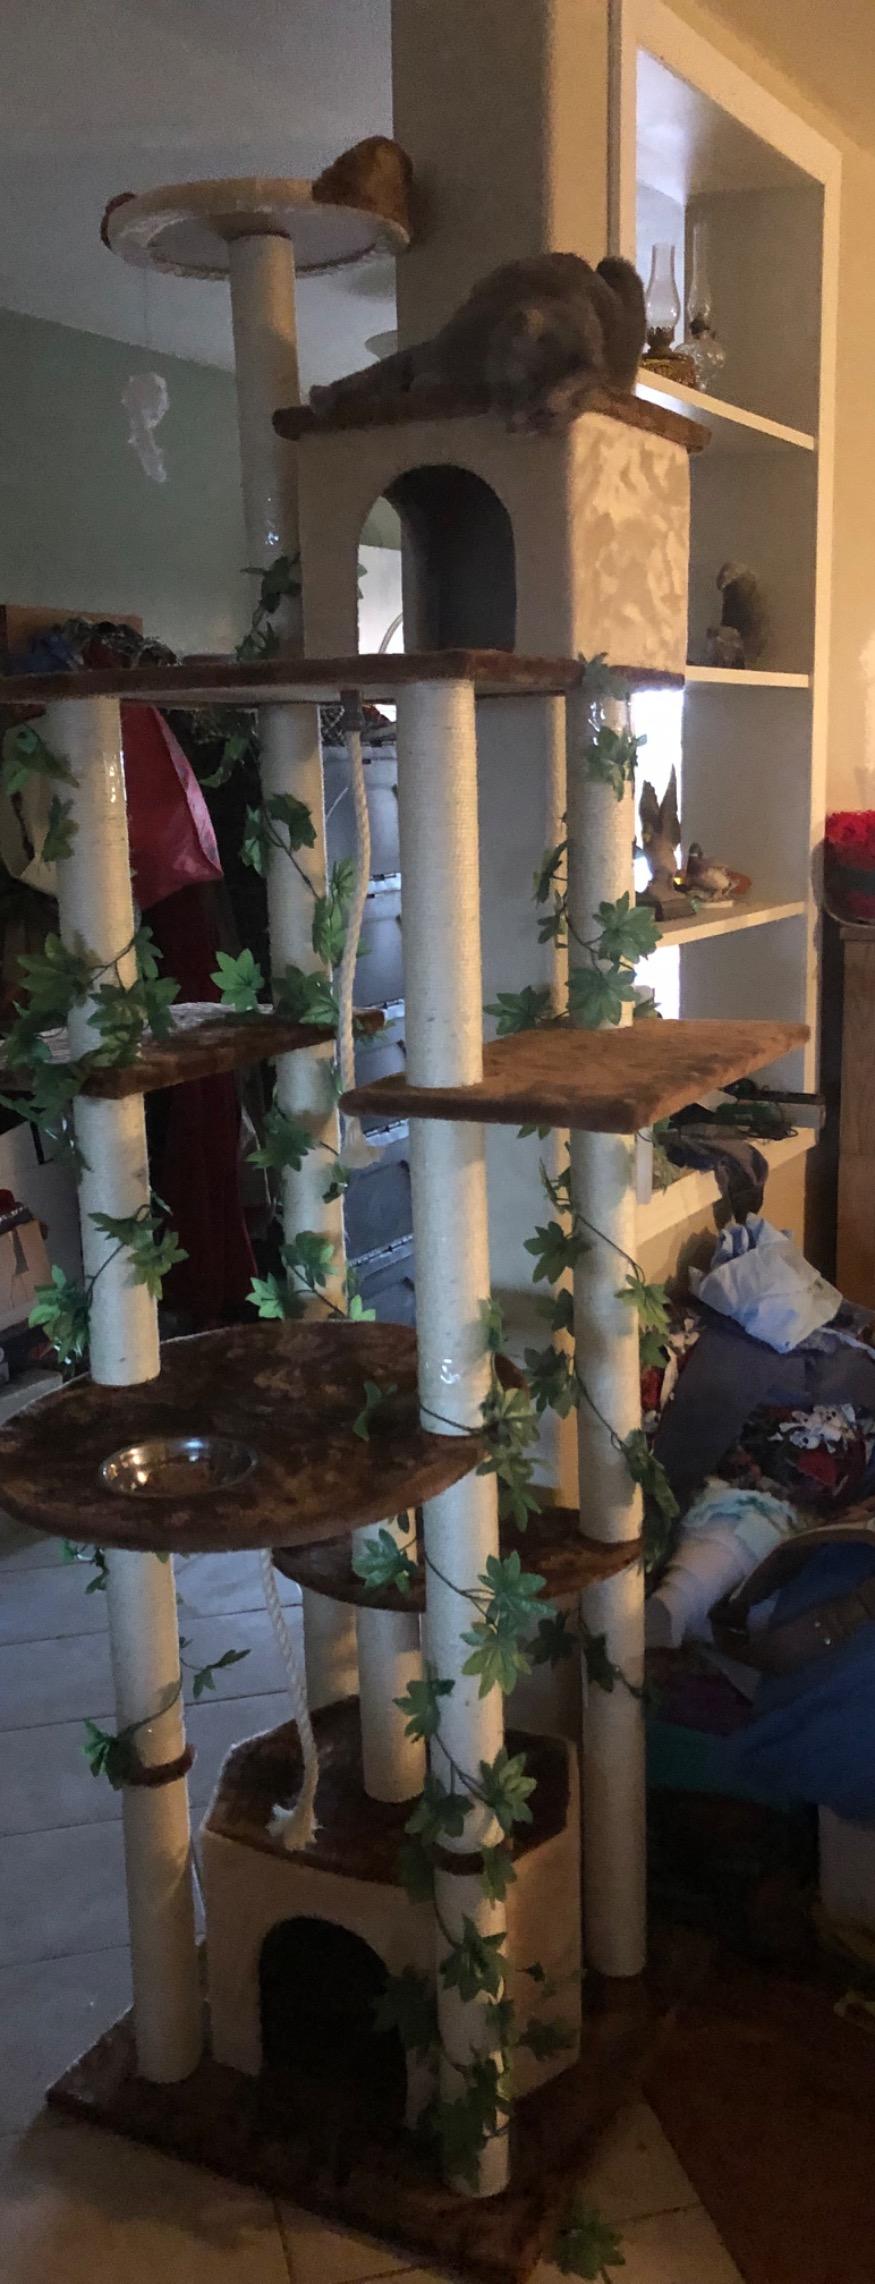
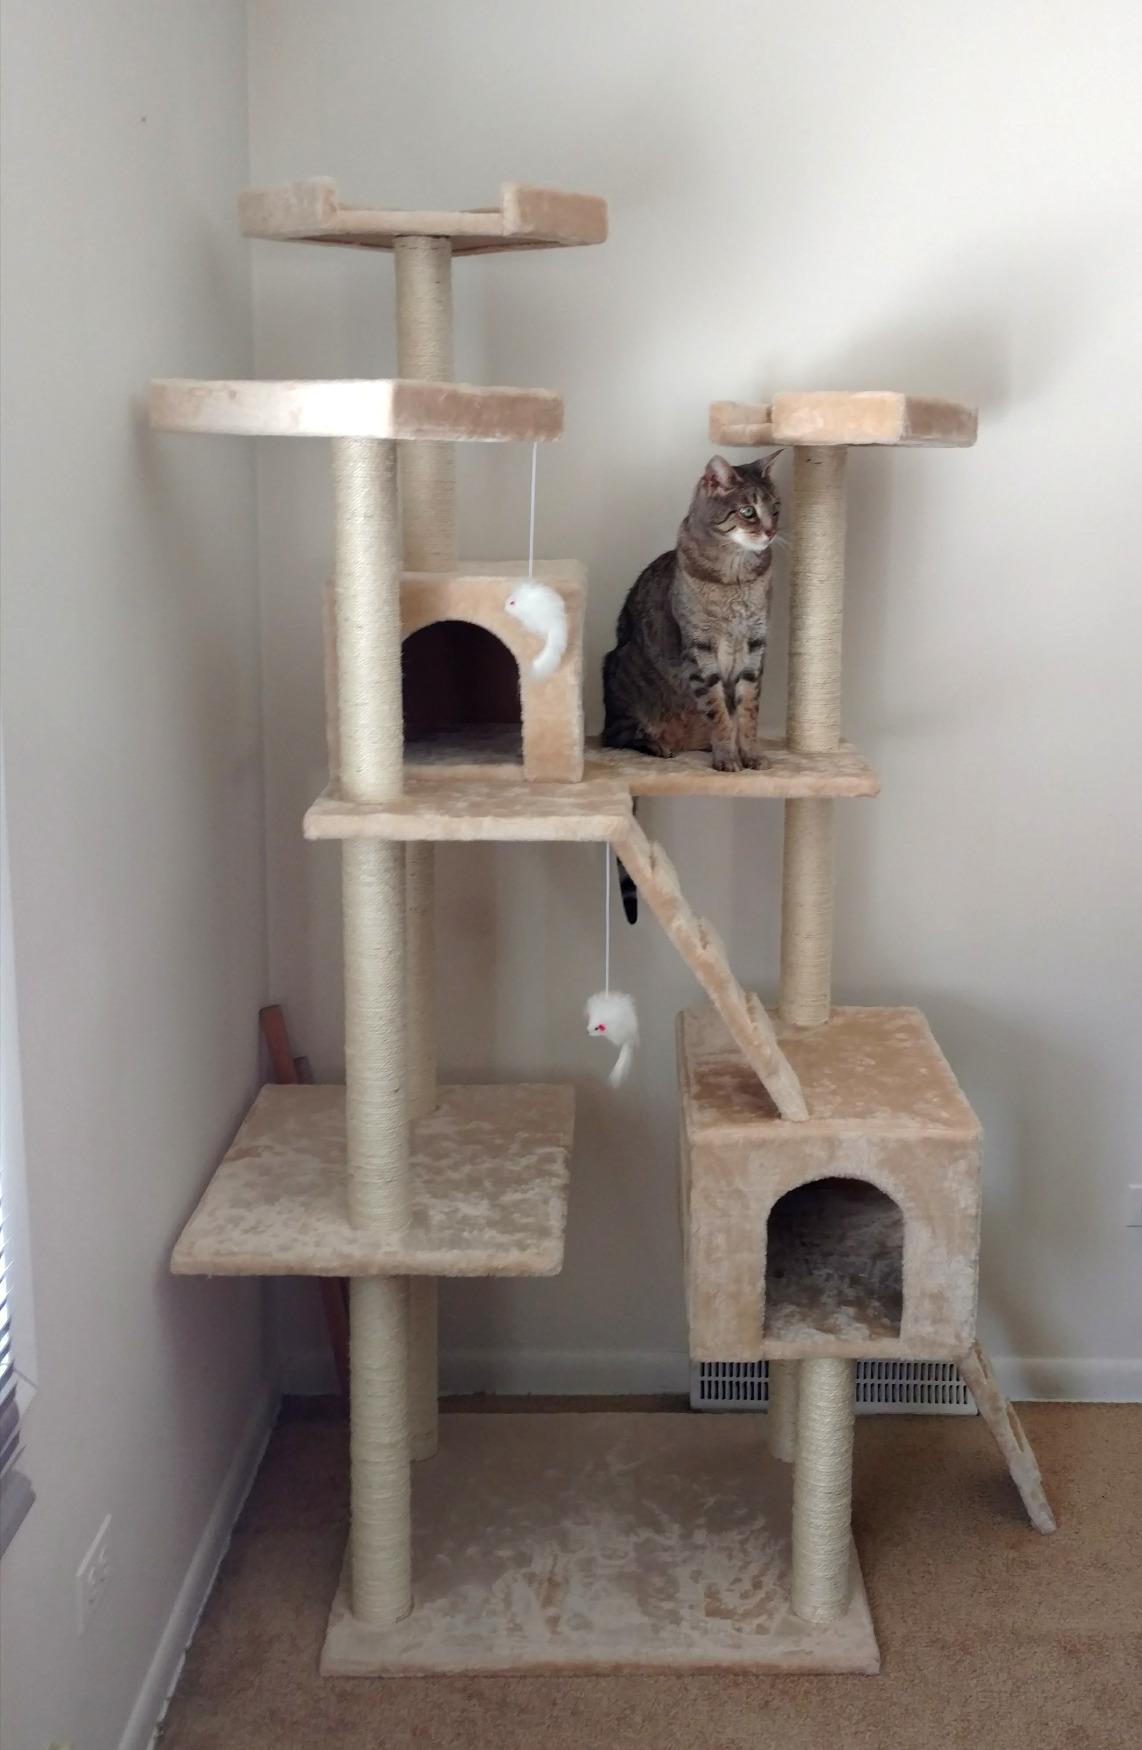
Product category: items_cat tree
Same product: no